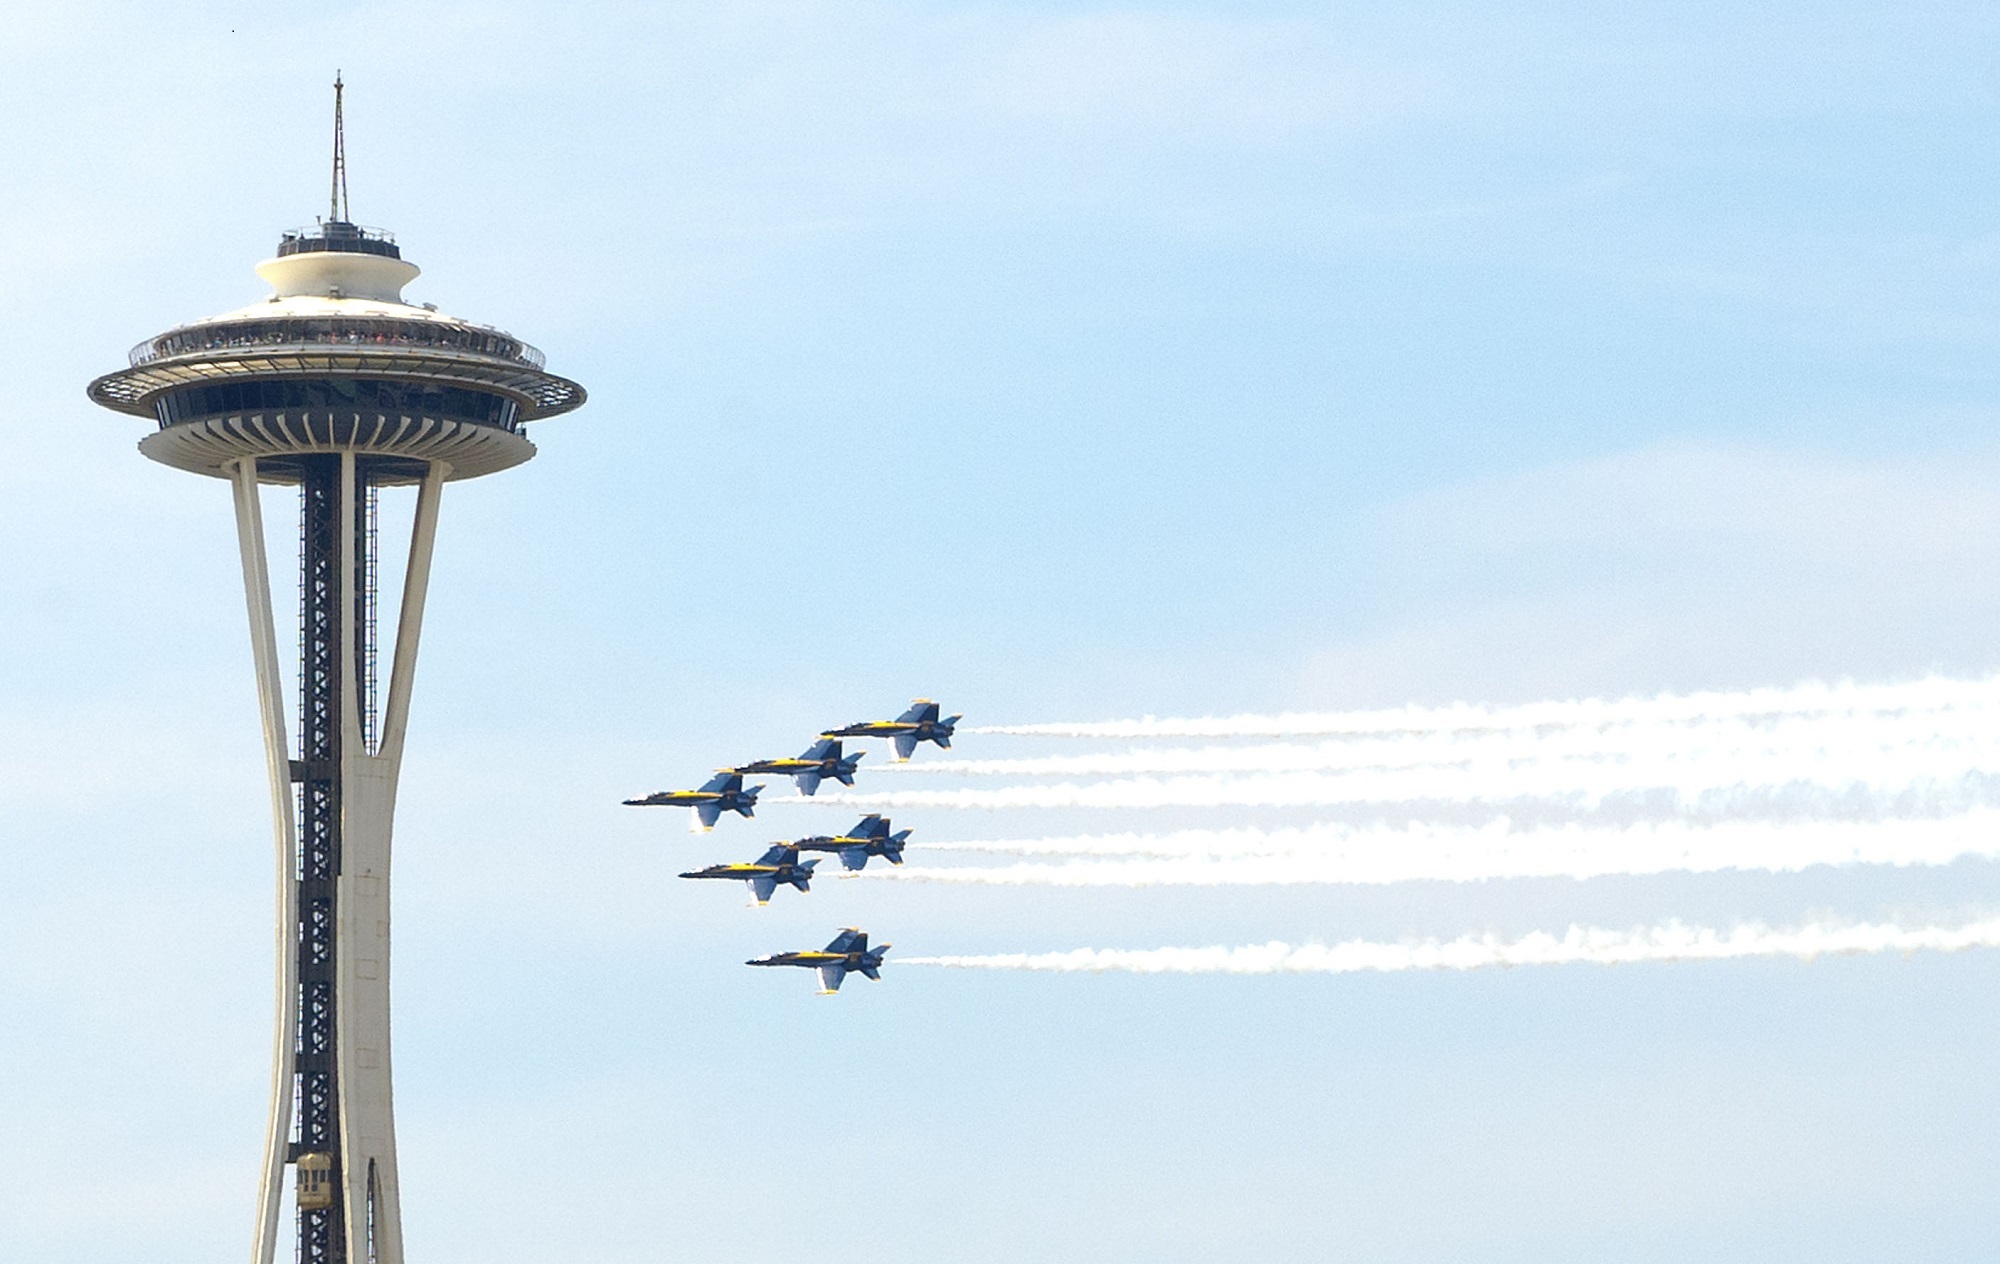
skyline, plane, aircraft, military, vehicle, tower, usa, street light, lighting, space needle, seattle, team, teamwork, demonstration, airshow, aerobatic, fighter jets, navy blue angels, atmosphere of earth